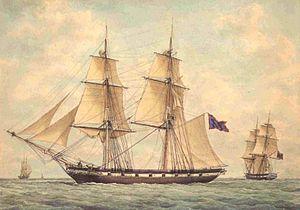
La bataille de Sphactérie le 8 mai 1825 est une défaite navale grecque lors de la guerre d'indépendance grecque contre les forces égypto-ottomanes commandées par Ibrahim Pacha.